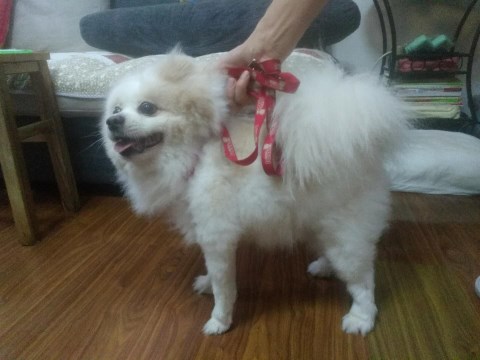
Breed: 1936-n000005-Pomeranian